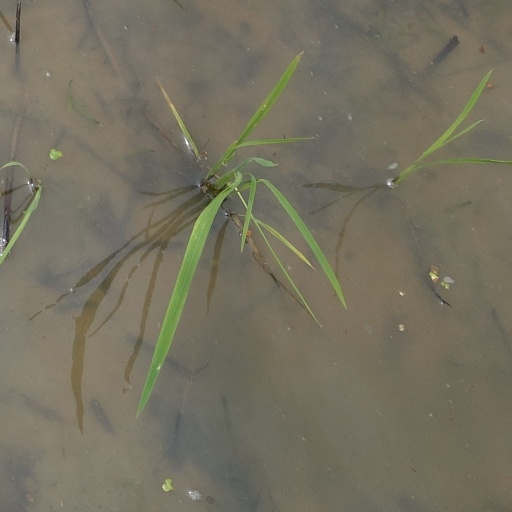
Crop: rice